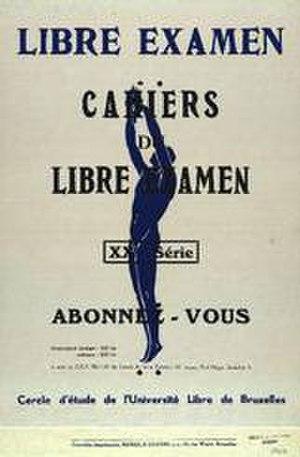
Cercle du Libre Examen - Cahiers du Libre Examen - Université libre de Bruxelles - 1964
L'université libre de Bruxelles est une université belge francophone implantée sur trois campus principaux dans la région de Bruxelles-Capitale, ainsi qu'à Charleroi. Fondée en 1834, elle est l'une des plus importantes universités belges et est régulièrement citée comme faisant partie des 250 meilleures universités mondiales.
L'histoire de l'université libre de Bruxelles trouve ses origines dans la naissance de la Belgique moderne, depuis sa création en 1834. L'ULB a ainsi participé à la formation de générations de scientifiques, d'hommes d'affaires, d'universitaires et de politiciens, notamment de plusieurs lauréats du prix Nobel, le plus récent étant le physicien François Englert en 2013.
Fondé le 14 janvier 1928, le Cercle du Libre Examen est un cercle estudiantin, reconnu par l'Université libre de Bruxelles. Il a pour mission de promouvoir les valeurs du libre examen qui prône le rejet de l'argument d'autorité en matière de savoir et la liberté de jugement. Centre d'étude et de réflexion critiques, son rôle fondamental est de susciter le débat, de favoriser une prise de conscience de ses membres. C'est dans cet esprit que sont conçues ses activités et ses publications.